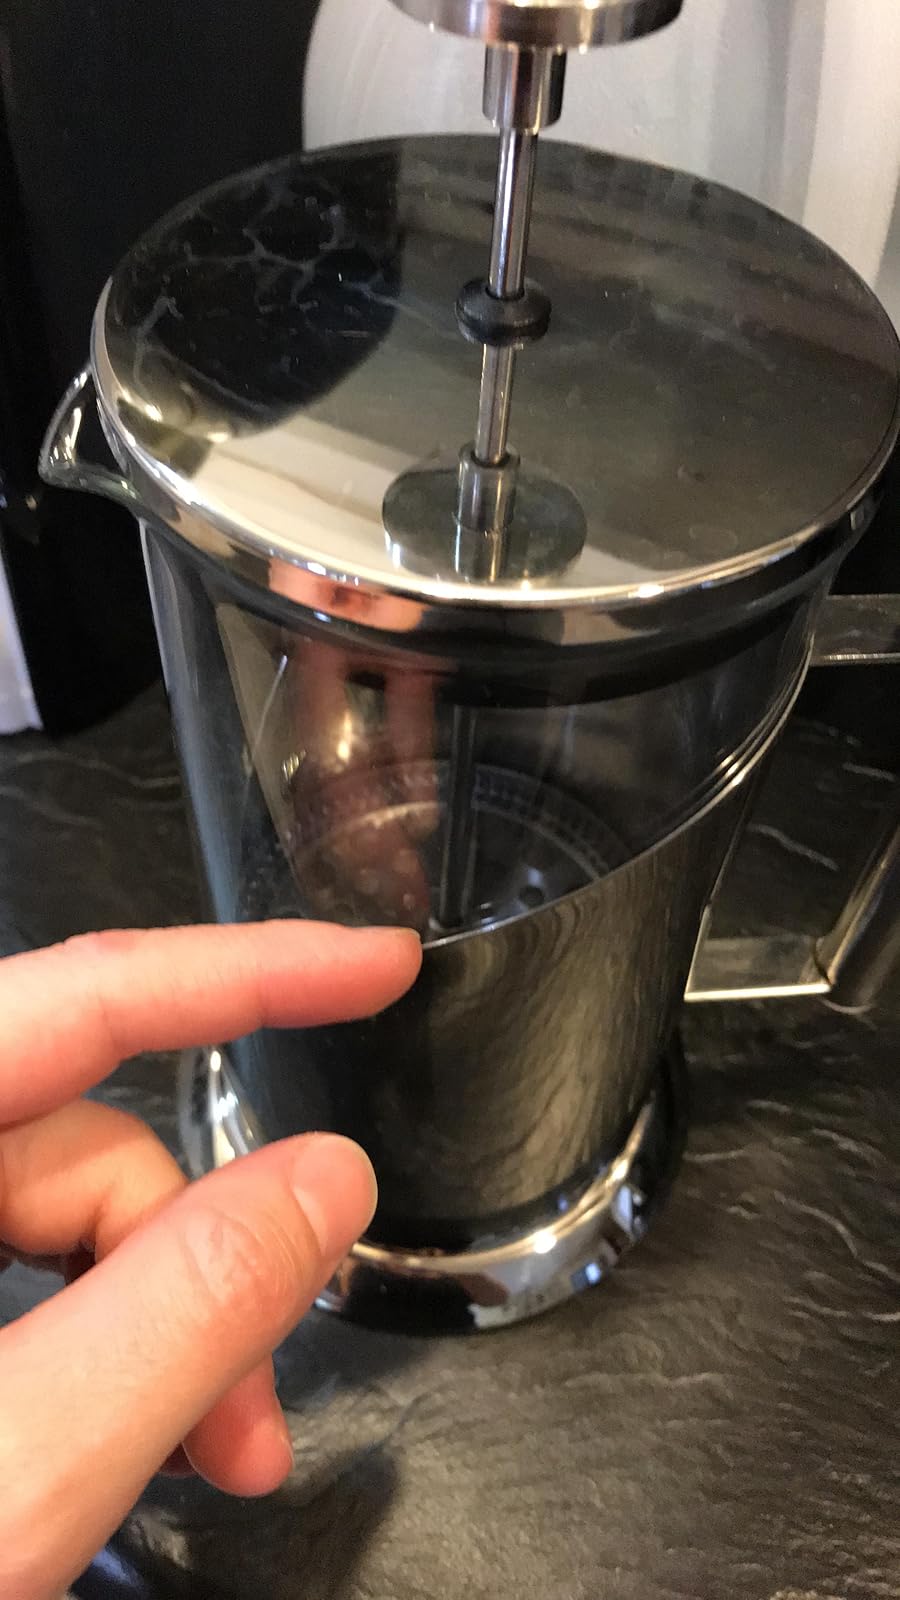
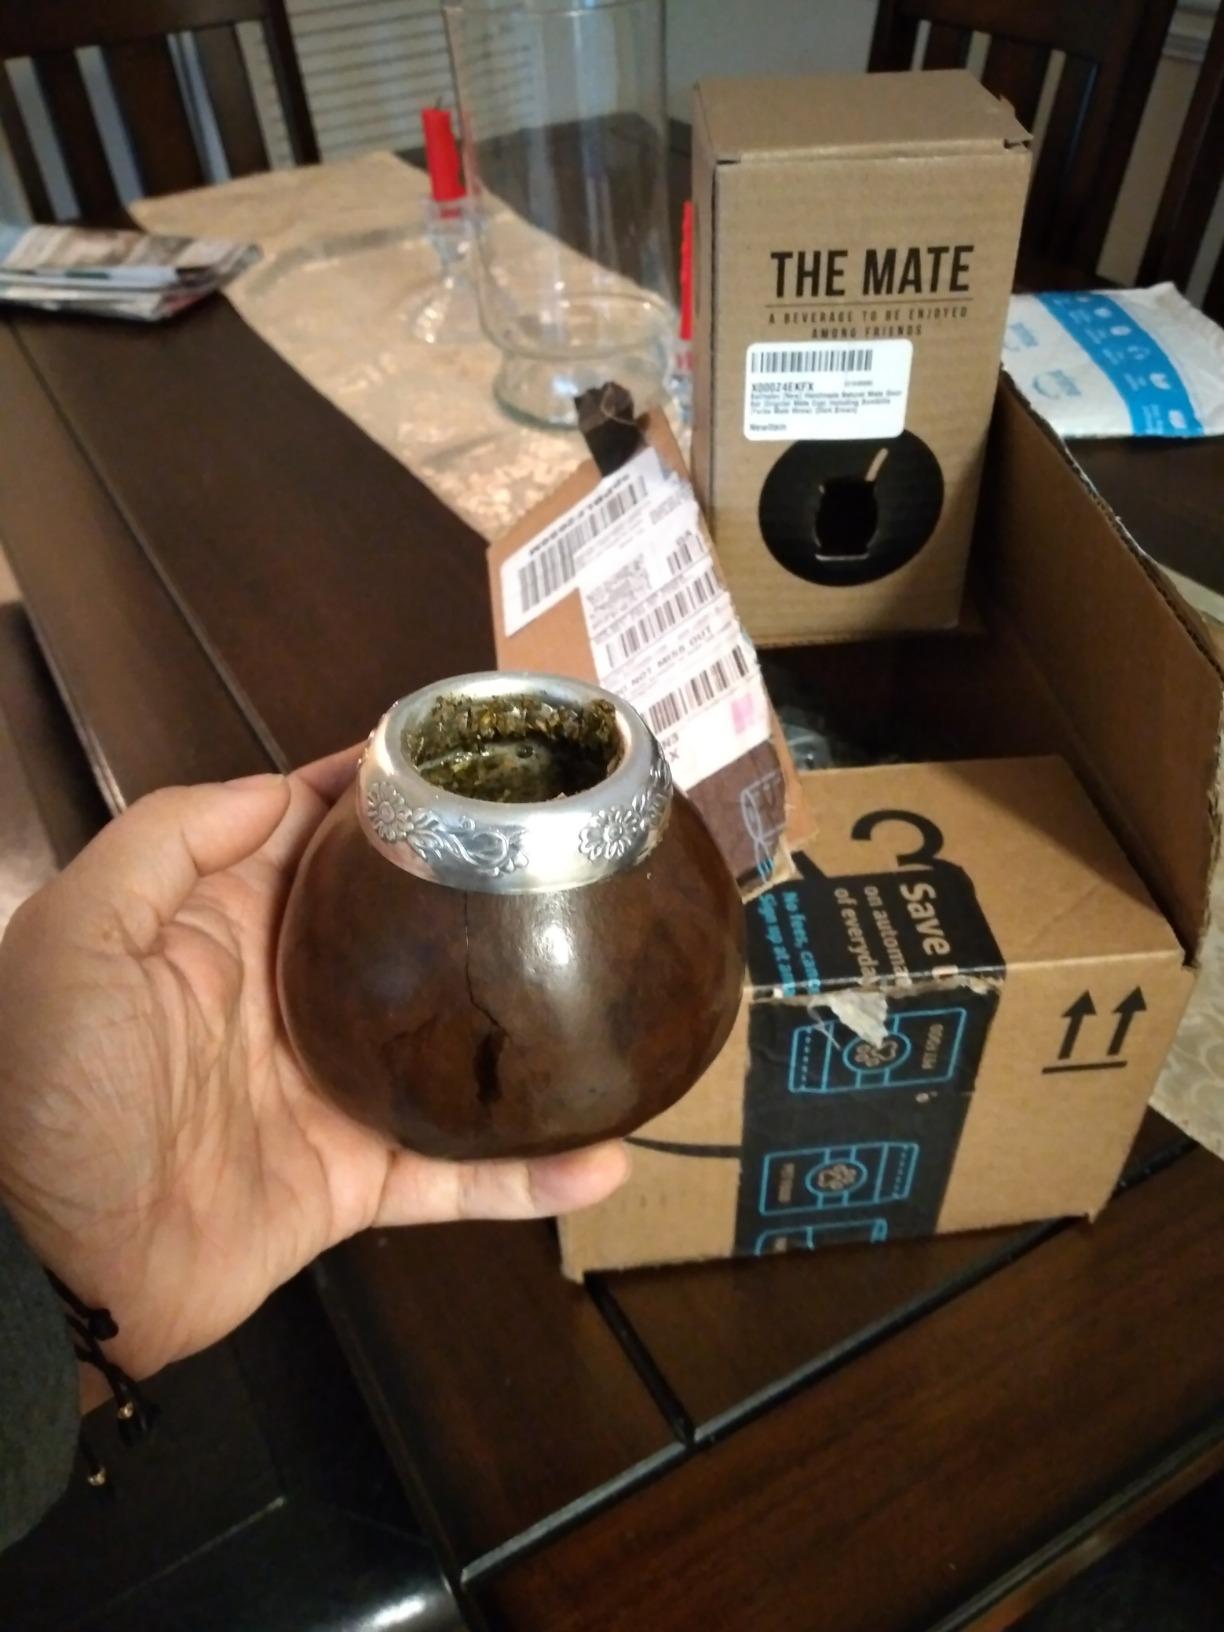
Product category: items_tea
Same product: no